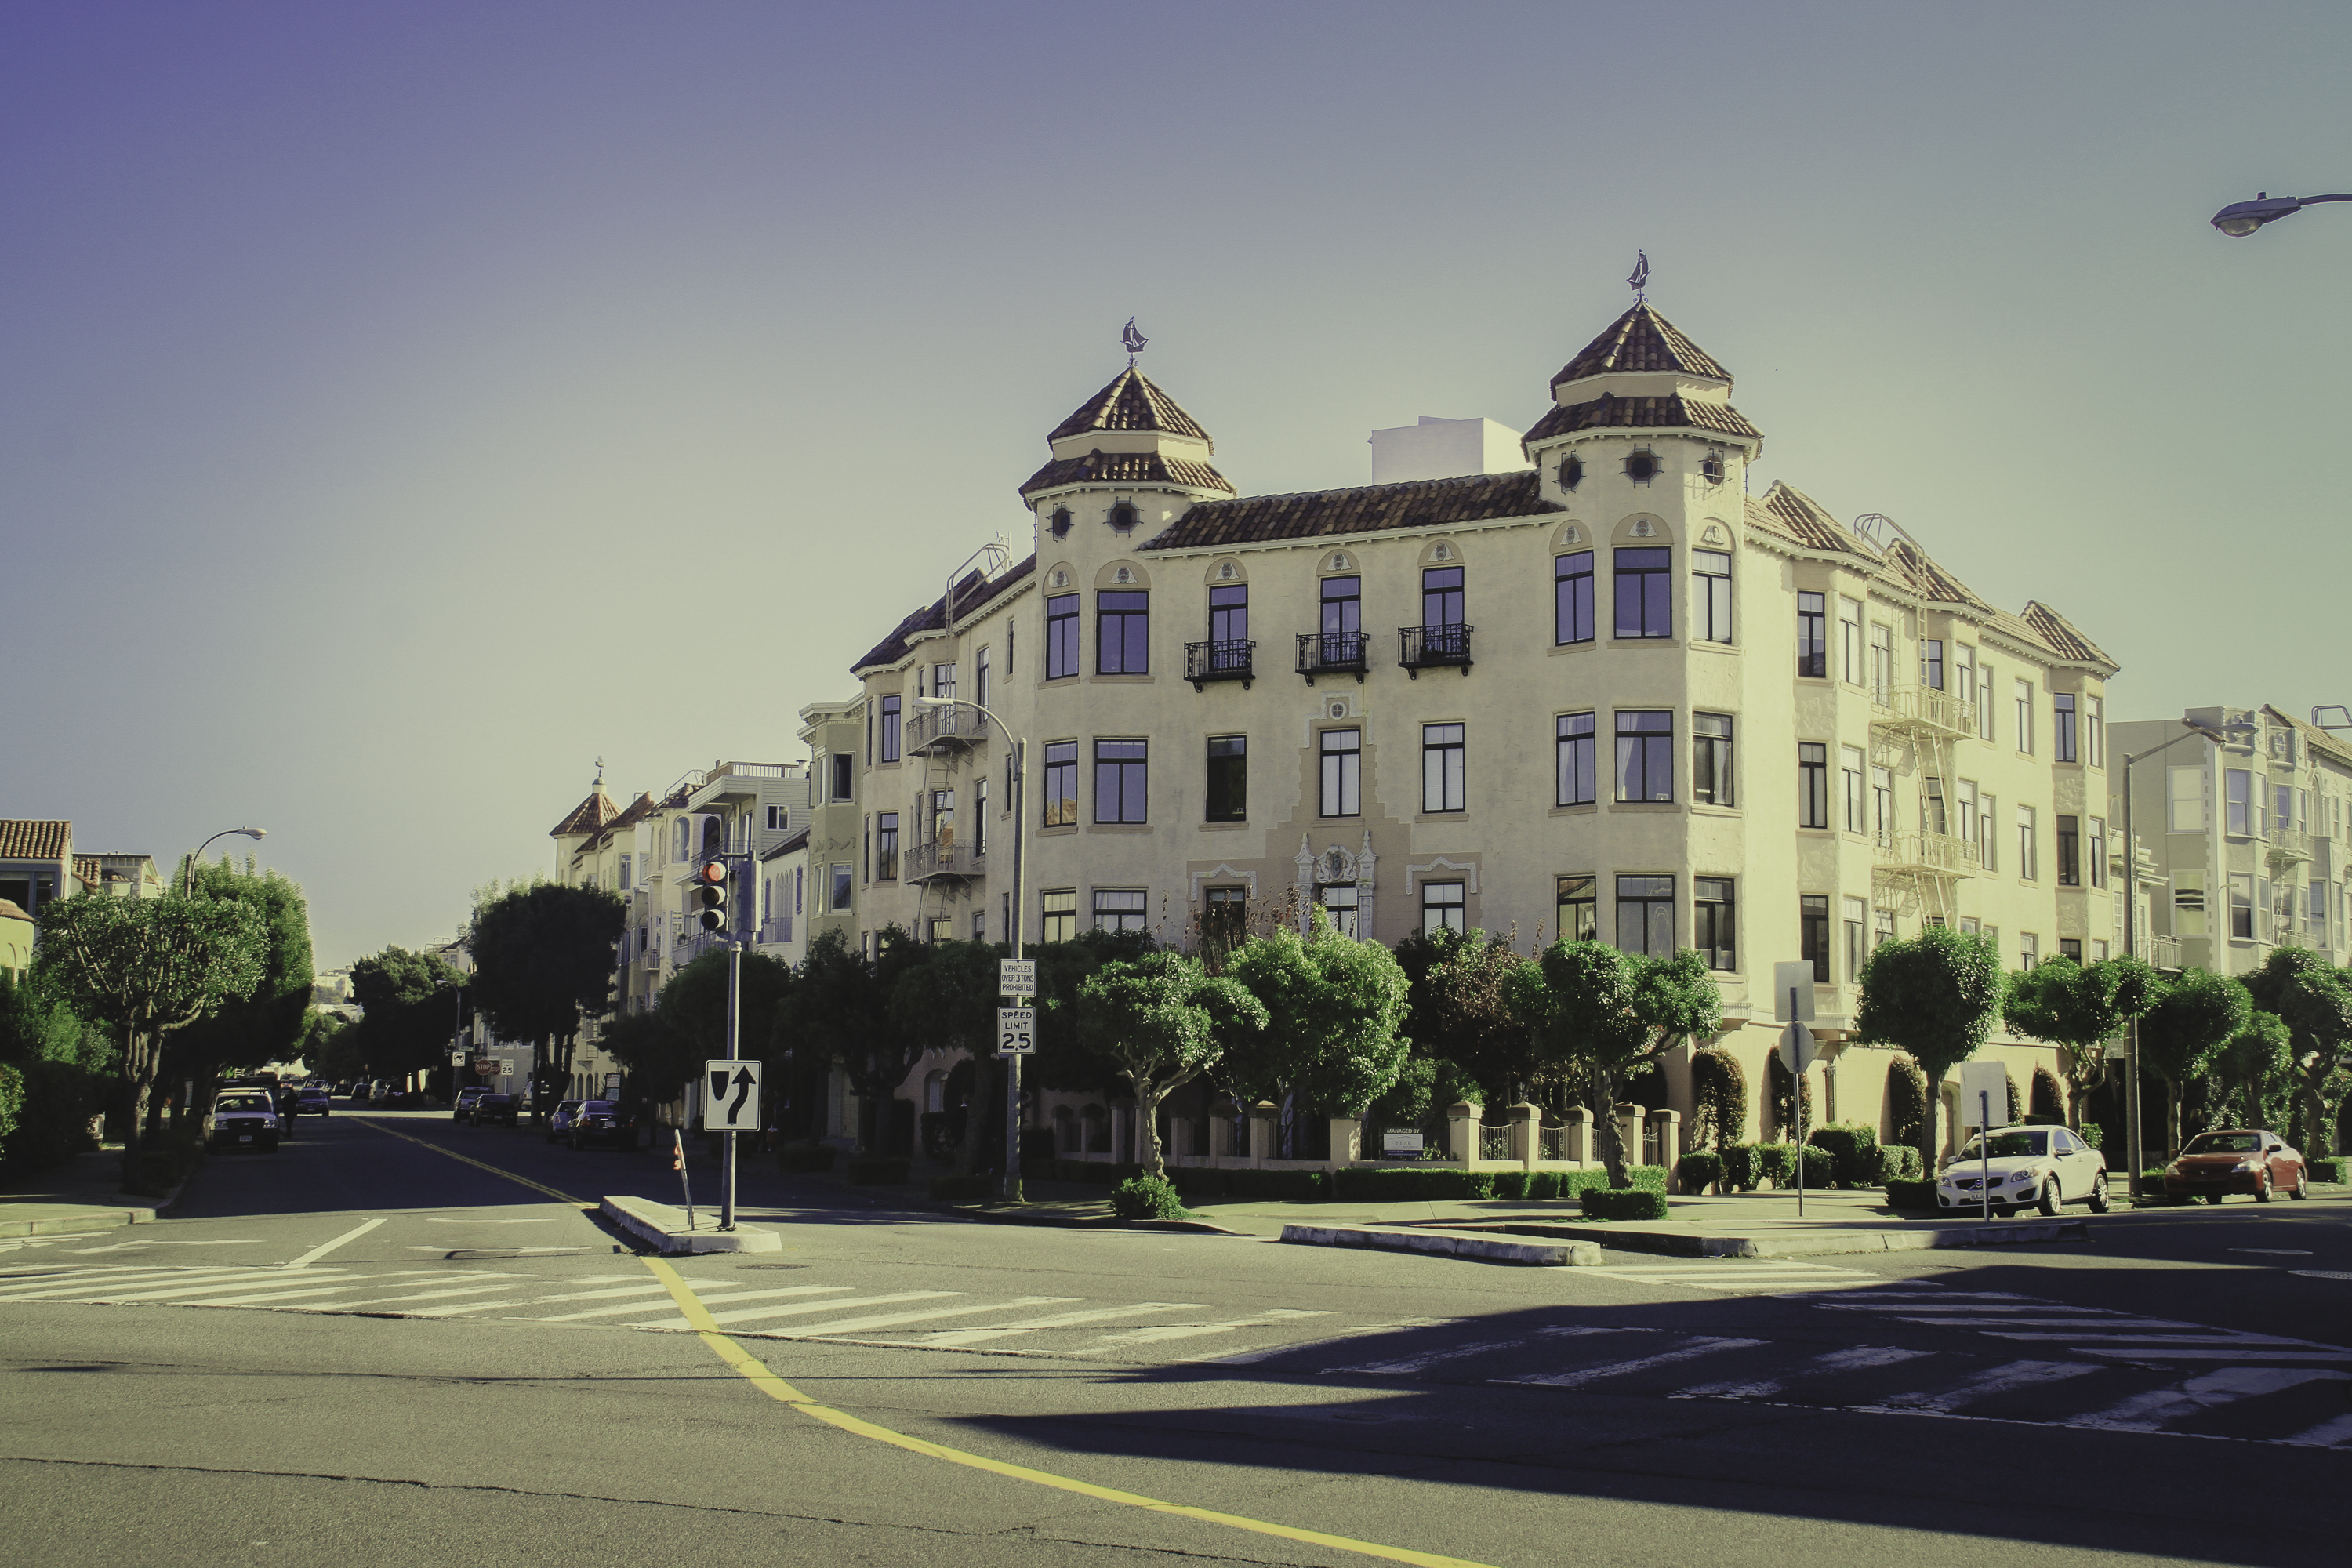
road, bridge, street, town, city, photo, cityscape, downtown, plaza, canon, usa, landmark, california, sanfrancisco, infrastructure, goldengate, photoshop, estadosunidos, 6d, lightroom, foto, argentina, town square, us, 60d, canonef50mmf14usm, canoneos6d, canonlens, bayarea, rodrigoparedes, buenosaires, 160378, www160378com, sanfranciso, canoneos60d, canoneosrebelt1, canonef1635mmf28liiusm, canonef24105mmf4lisusm, neighbourhood, urban area, residential area, human settlement